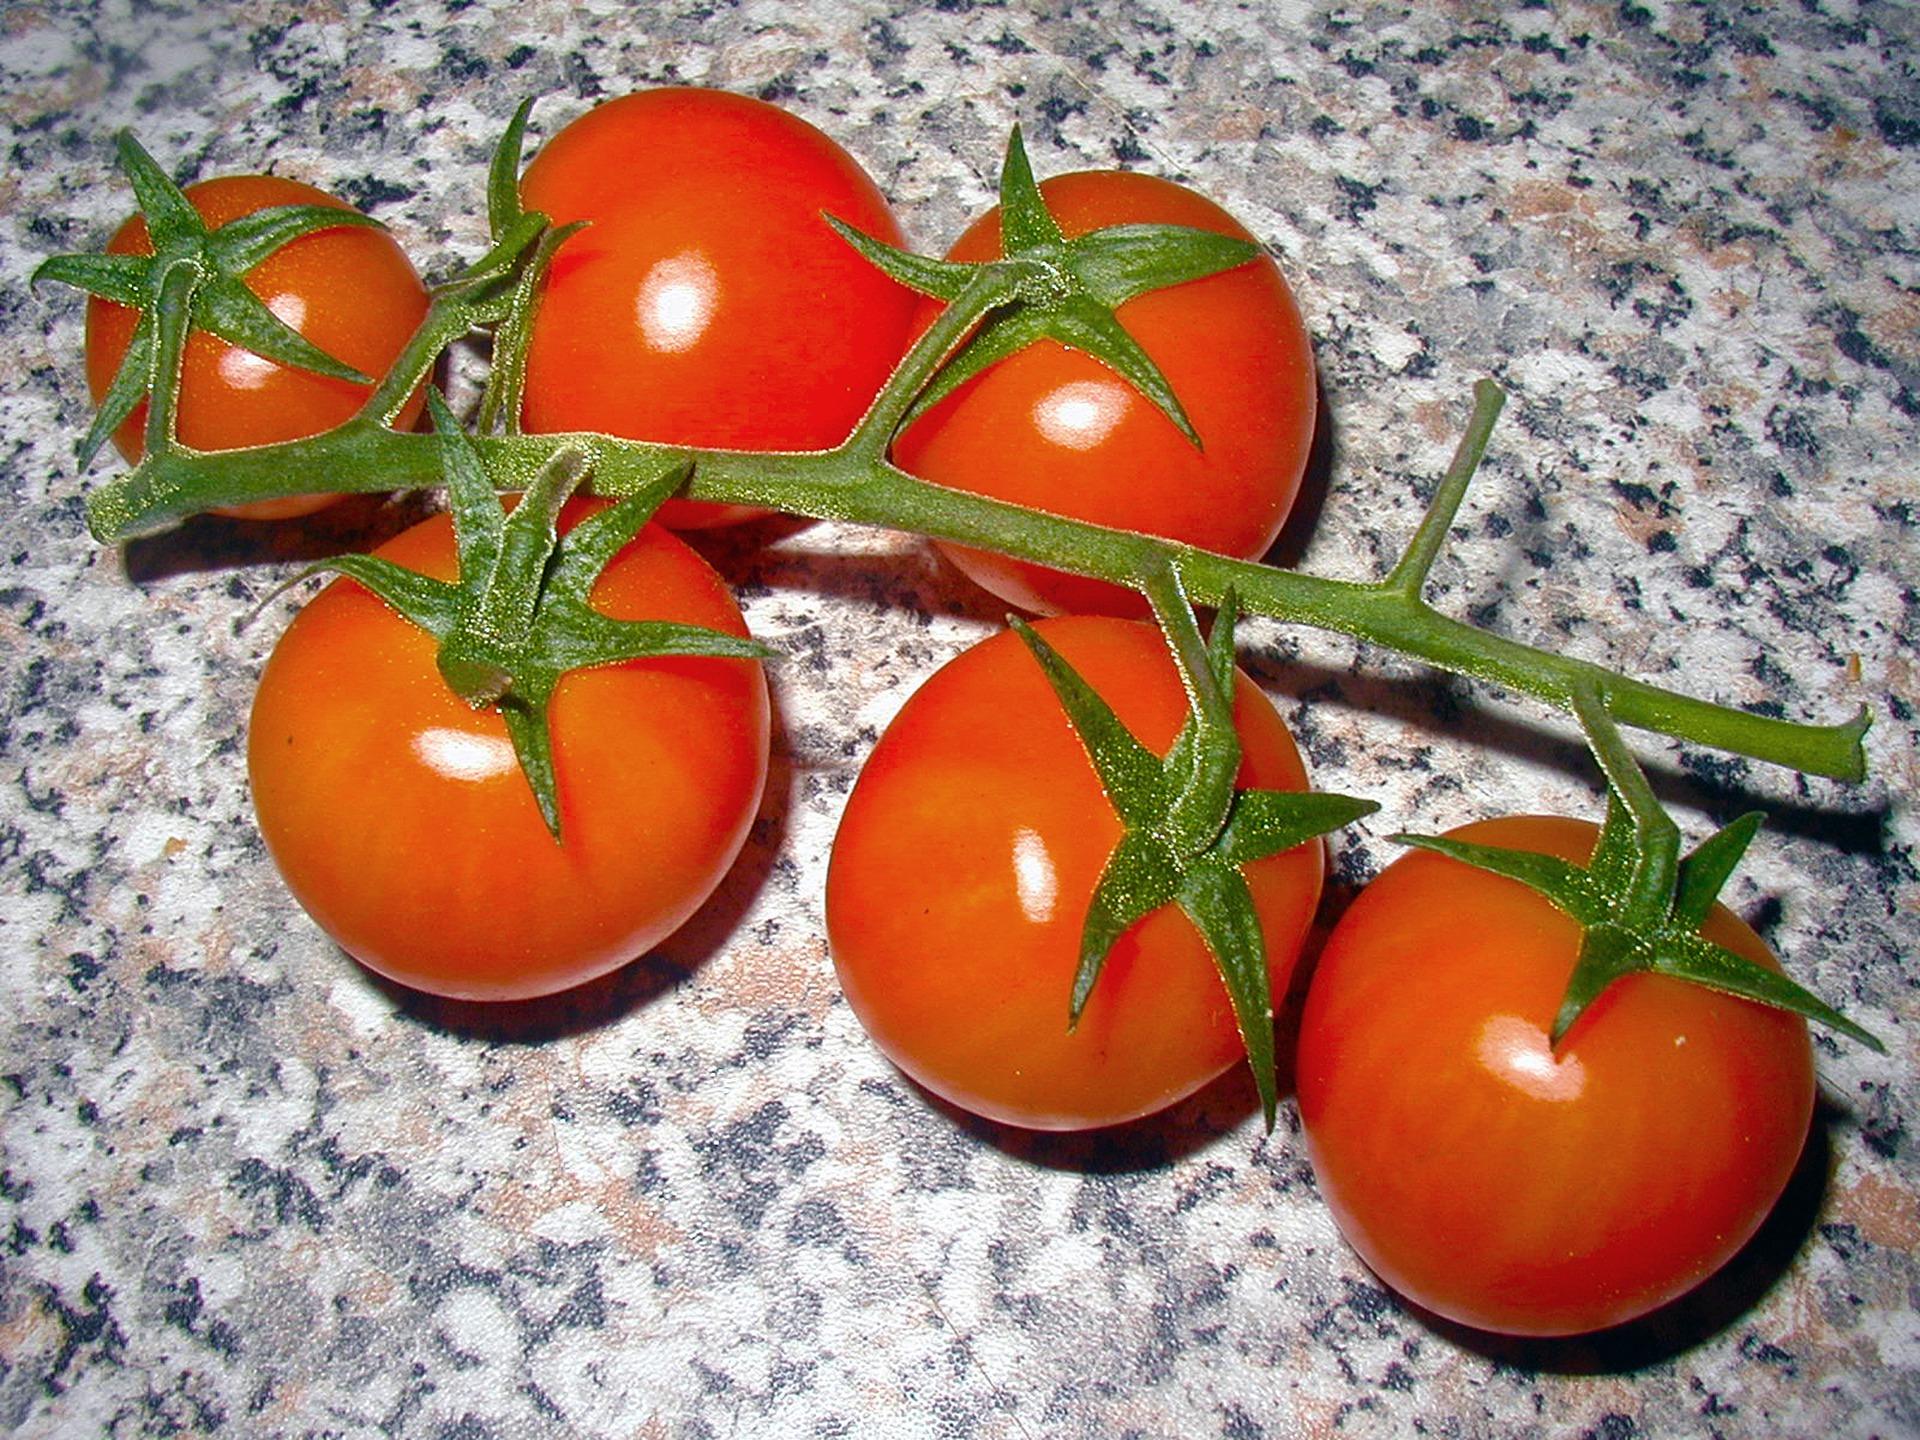
plant, fruit, food, red, produce, vegetable, tomato, vegetables, tomatoes, frisch, persimmon, diospyros, flowering plant, land plant, potato and tomato genus, ebony trees and persimmons